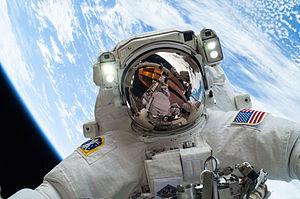
"Michael Scott ""Mike"" Hopkins, né le 28 décembre 1968 à Lebanon au Missouri, est un astronaute américain. Après une formation en ingénierie aérospatiale, il s'engage dans l'United States Air Force et devient pilote d'essai. Par la suite il travaille et étudie notamment au Canada et en Italie avant de devenir assistant spécial du Vice-Président du comité des chefs d'état-major interarmées au Pentagone.